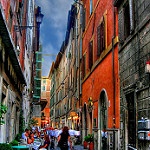
Label: street